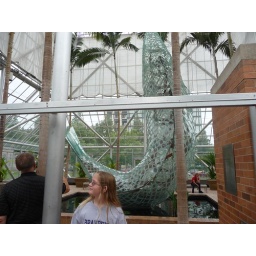
Gordon standing by the Glass Fish inside the hot house at the Minneapolis Sculpture Garden in Minneapolis, MN